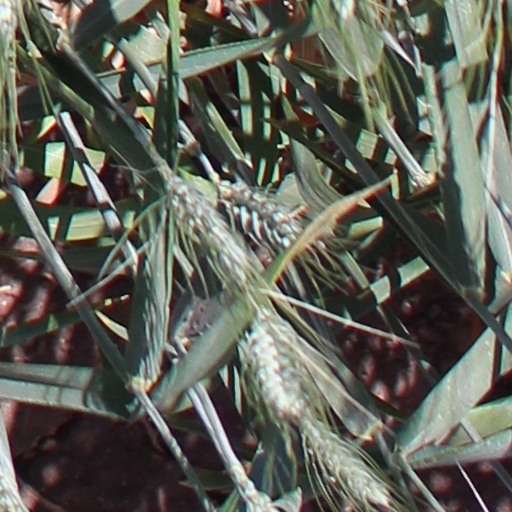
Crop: wheat